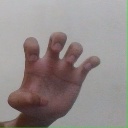
अक्षर: झ